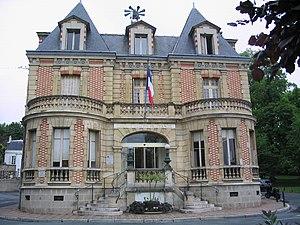
Mairie d'Yerres (91330) dans l'Essonne en France
Yerres est une commune française située à vingt kilomètres au sud-est de Paris dans le département de l’Essonne en région Île-de-France.